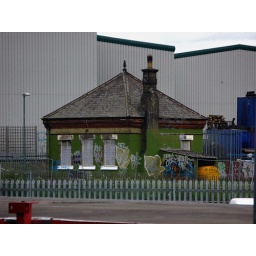
A little green house by the railway